No Shame (Lily Allen album)

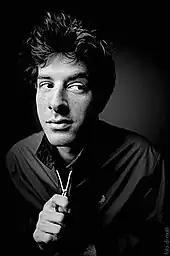
Recording of the album began in 2015 in a rented house in Los Angeles. During her stay in Los Angeles Allen worked on "Family Man" and "My One" with Mark Ronson (pictured).

In 2015, Allen and Fryars began writing songs for "No Shame" in a rented house in Los Angeles. Allen then set up her own studio space in London, where the majority of the album was made. She worked with Mark Ronson and Ezra Koenig on "My One". Mark Ronson, whom Allen had previously worked with on her debut album, praised the studio sessions and her vocals, stating Allen had been writing some of her "best songs", and calling it some of her most "honest and heartbreaking music ever".